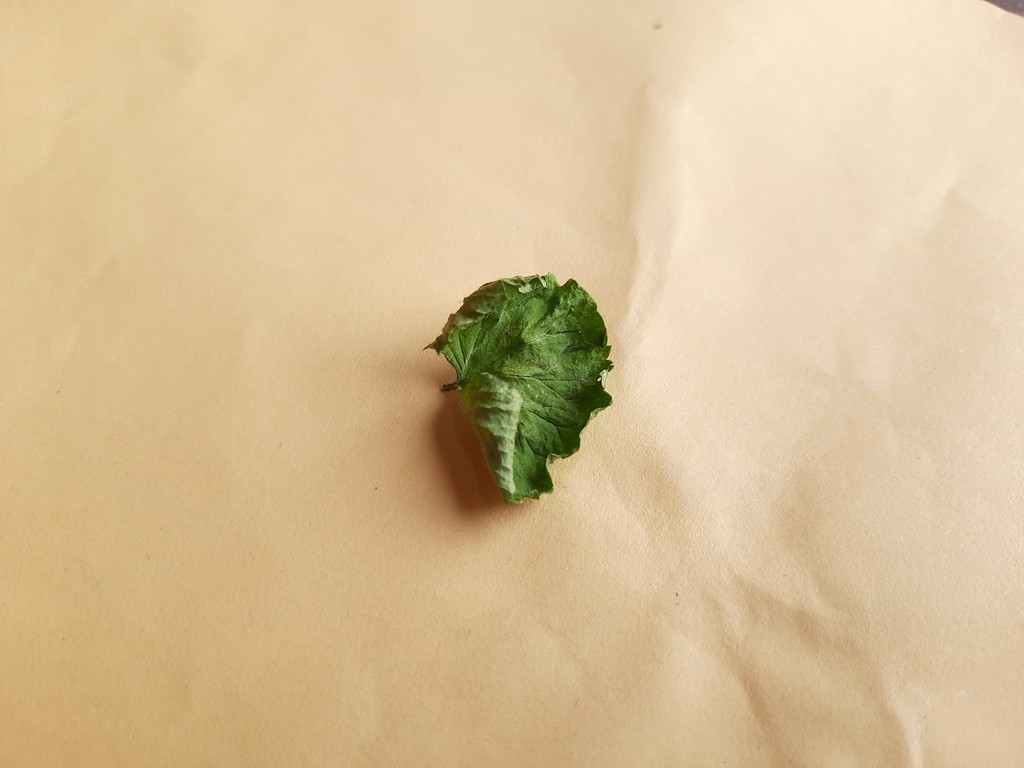
Label: Dried